Hale Asaf

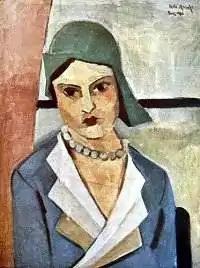
Self-portrait

In 1919, at the beginning of the Turkish War of Independence, she was sent to Rome, where she took her first art lessons from her aunt. The following year, she was in Paris, studying with Namık İsmail, a family friend. Once she was old enough, her family sent her to Berlin to begin formal studies. Although she had a recurrence of disease that required surgery on her lungs, she passed the entrance exams for the Prussian Academy of Arts and became a student of Arthur Kampf. Despite her family's problems (including her father's abandoning her mother for self-imposed exile in Egypt), she did well at the Academy. In 1924, some of her portraits were published in a local art magazine.